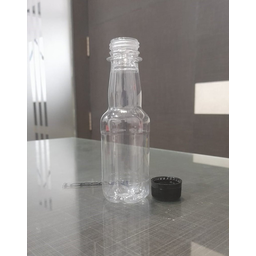
Label: bottles